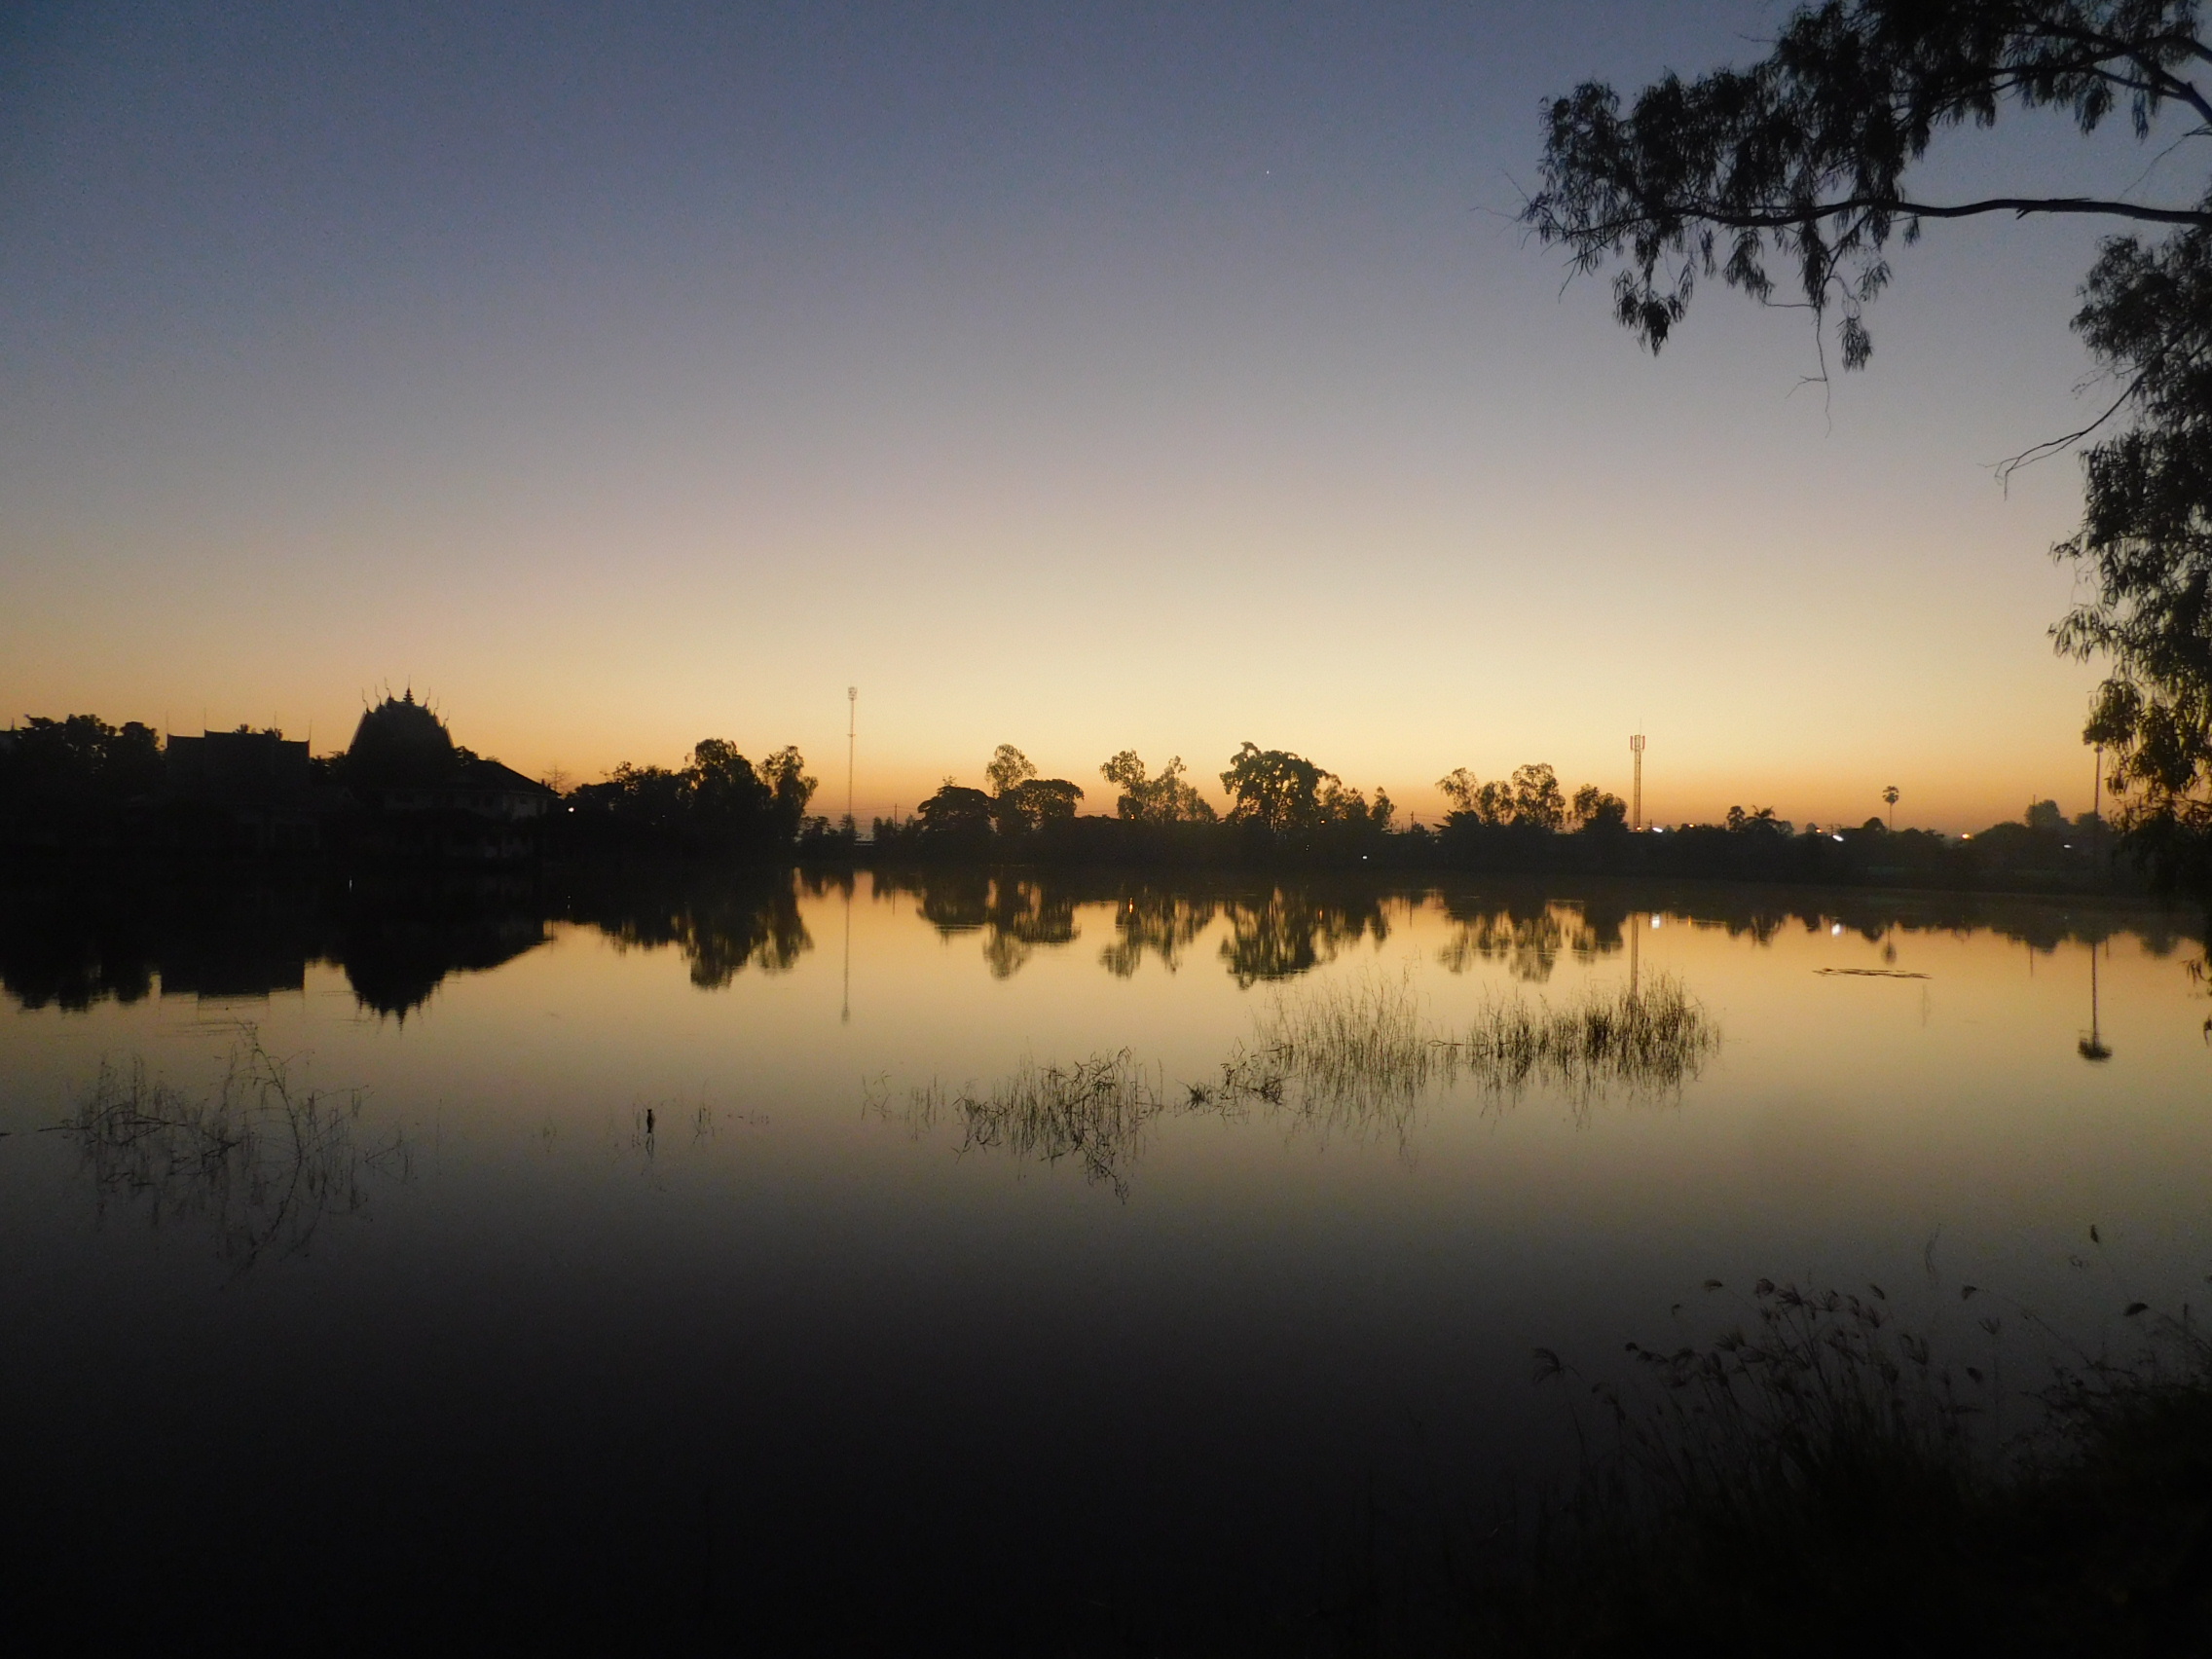
water, lake, sky, reflection, nature, natural landscape, atmospheric phenomenon, morning, horizon, evening, sunrise, cloud, water resources, dusk, calm, river, sunset, tree, dawn, bank, atmosphere, loch, reservoir, sunlight, landscape, pond, afterglow, wetland